Ulstein Church

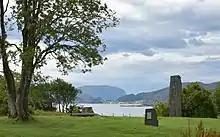
Site of the first church in Ulsteinvik.

The earliest existing historical records of the church date back to 1432, but the church was not new that year. The first church in Ulstein was a stone church that was likely built in the 12th century. The church was originally located about northwest of Ulsteinvik. The old medieval church was made of stone and whitewashed on the inside and outside, measuring approximately for the nave and the choir measured about . The nave had a main entrance on the west end and there was a small entrance on the south side of the choir. The church was not a perfect rectangle. The south wall of the nave was a little longer than the north wall, which meant the chancel was at an oblique angle to the nave. In 1660, a timber-framed transept extension was built to the south side of the nave and a new timber-framed church porch and main entrance was built on the north side of the nave. The old entrance on the west end of the nave was walled up.